Personal Load Carrying Equipment

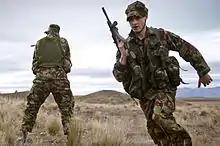
Assault vest as worn by a Queen Alexandra's Mounted Rifles soldier

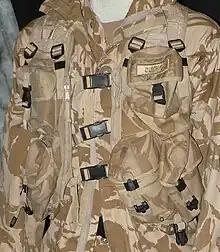
Desert DPM version of the assault vest

A new standard-issue piece of equipment ("Waistcoat, Mans, General Purpose Ops.") that was designed for carrying essential items on a more secure platform than the original webbing system.